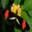
Label: butterfly